Torquoselectivity

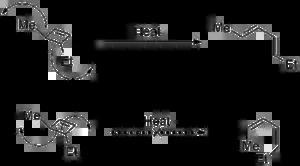
Thermal electrocyclic ring opening of a cyclobutene giving selectivity via steric strain

Other mechanisms by which torquoselectivity can operate include chiral Lewis acid catalysts, induction via neighboring stereocenters (in which case the torquoselectivity is a case of diastereoselectivity), and axial-to-tetrahedral chirality transfer. An example of the latter case is shown below for the torquoselective Nazarov cyclization reaction of a chiral allenyl vinyl ketone.